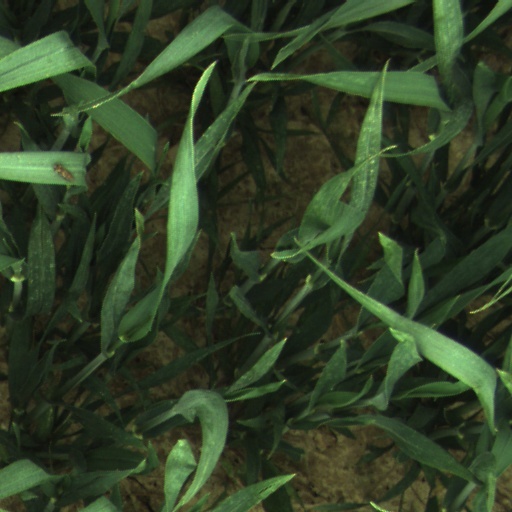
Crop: wheat